Ellen E. Peck

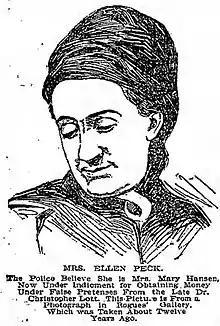
Ellen Peck circa 1885 from "Brooklyn Daily Eagle"

Ellen Eliza Knight Peck ( 1830s – after 1925?) was a "notorious" American criminal sometimes called "Confidence Queen."